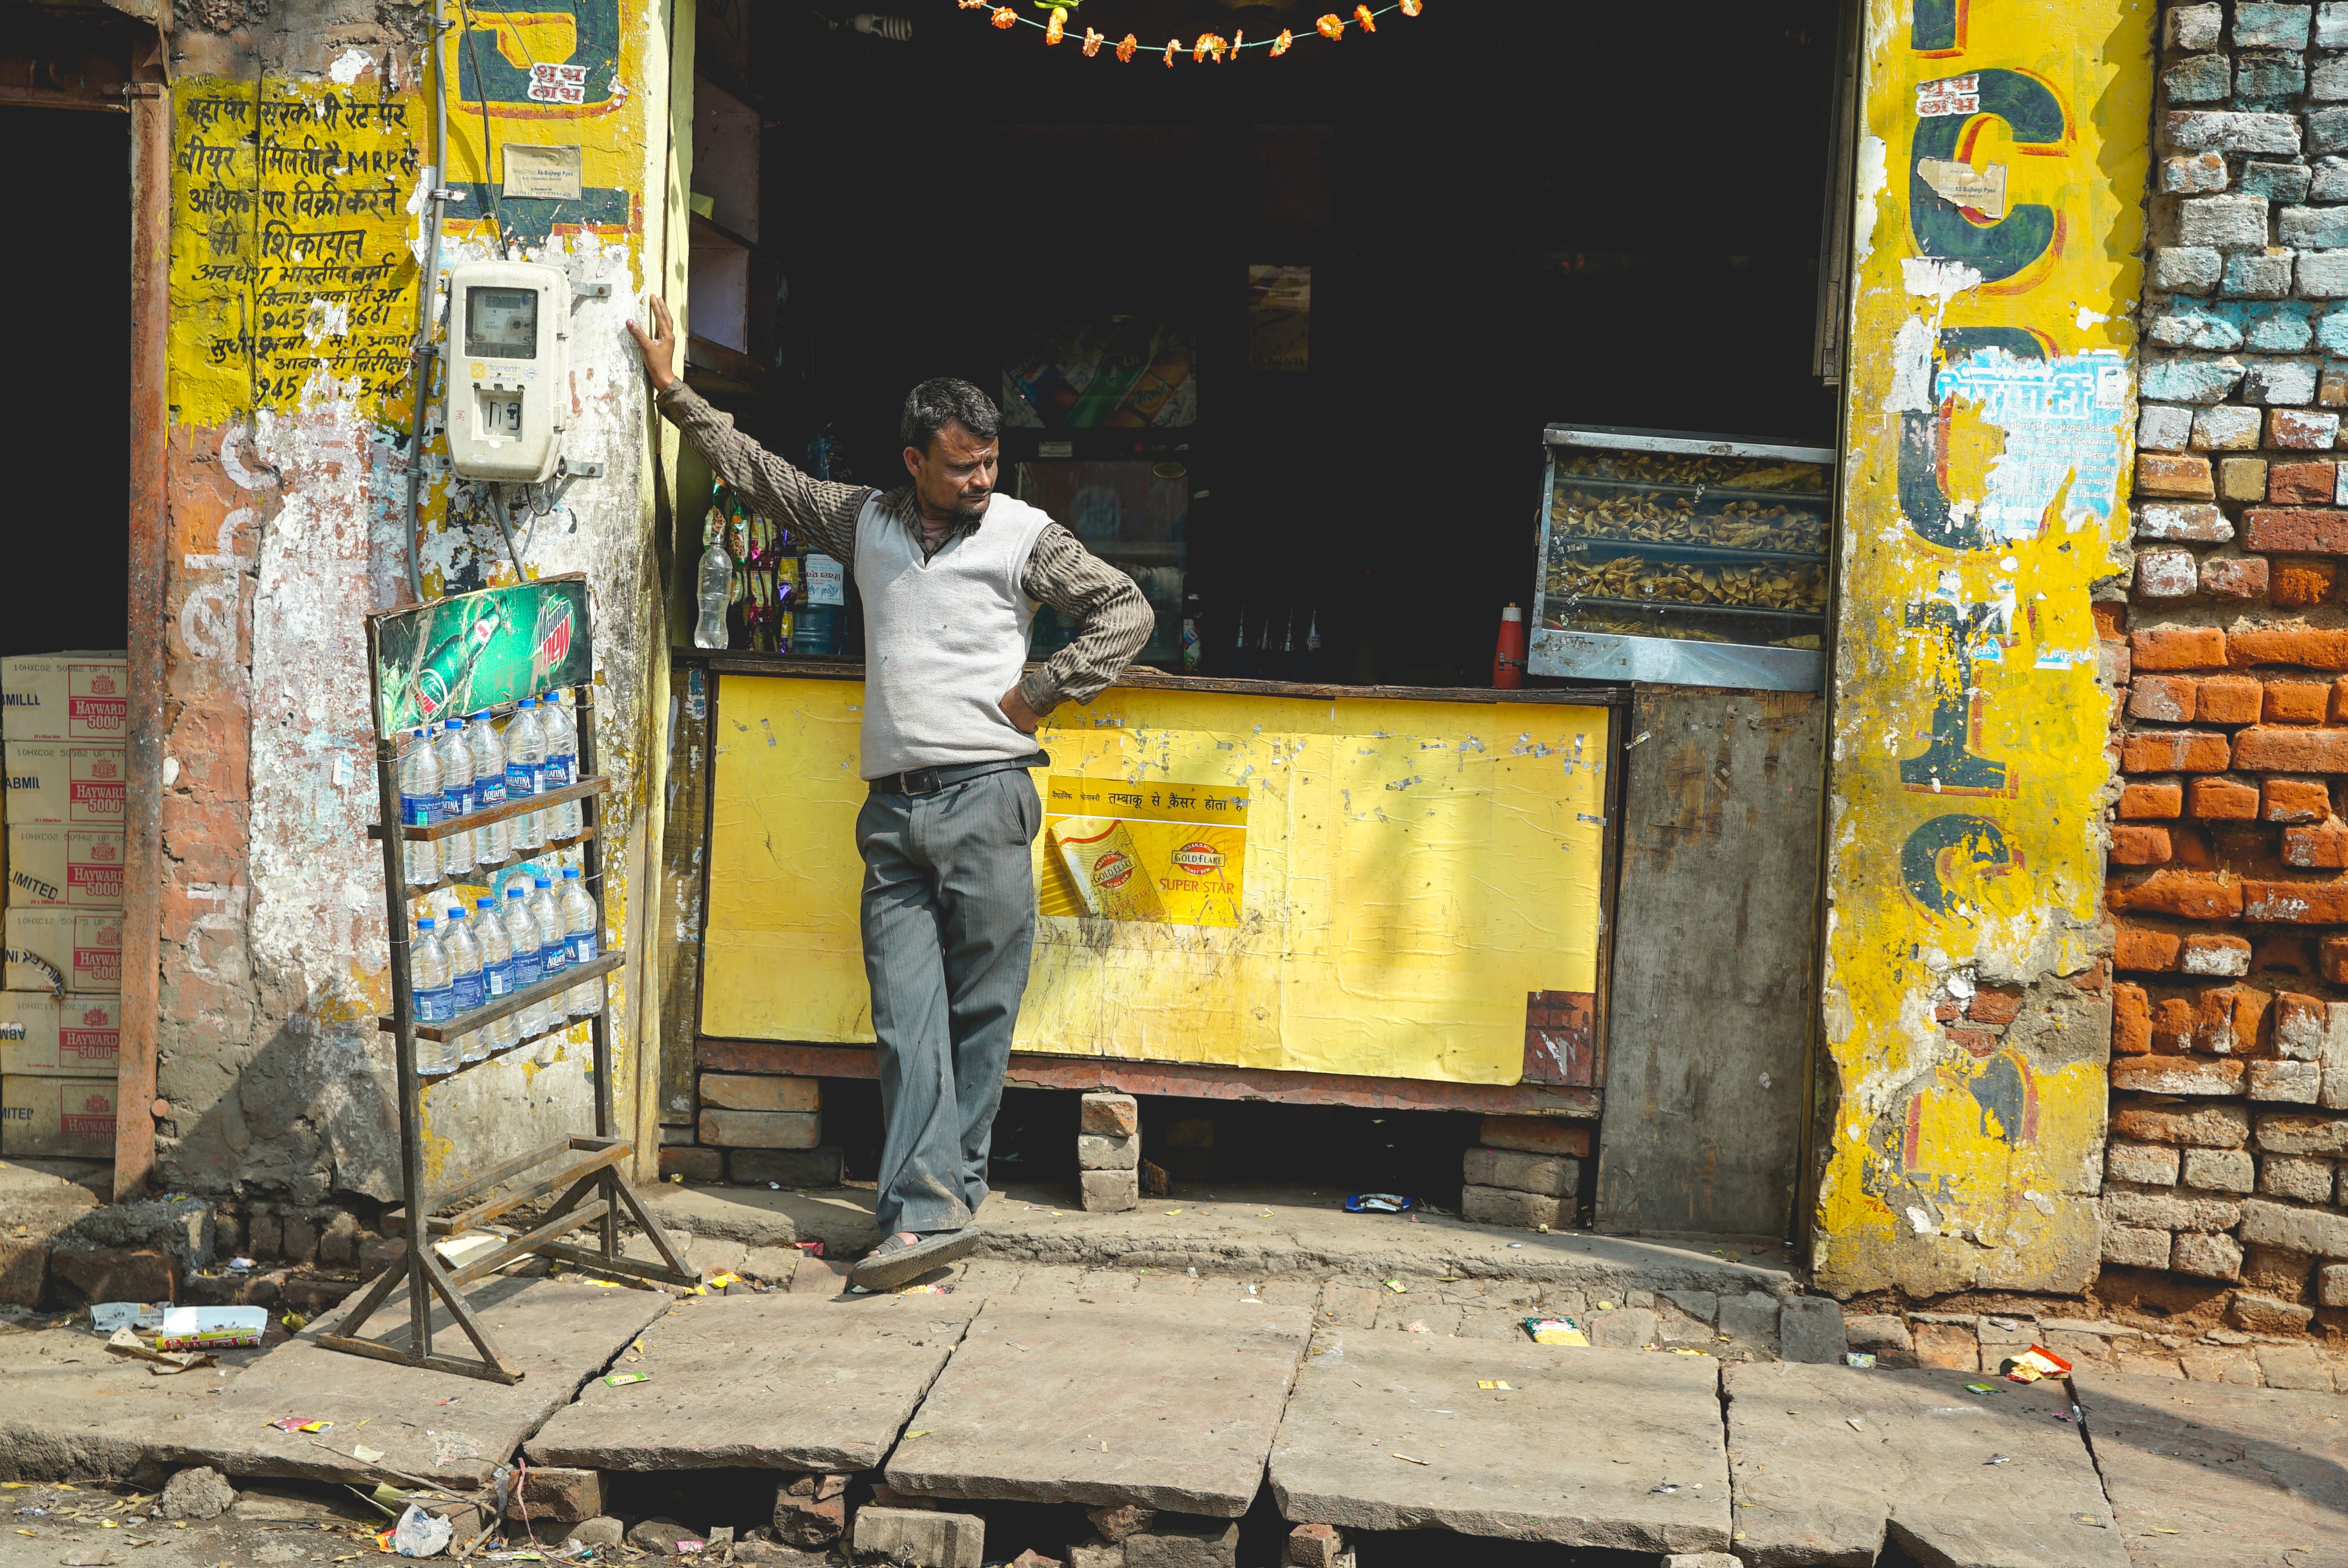
road, street, wall, art, urban area